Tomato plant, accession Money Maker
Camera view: vertical (180 deg); turntable rotation: 180 degrees
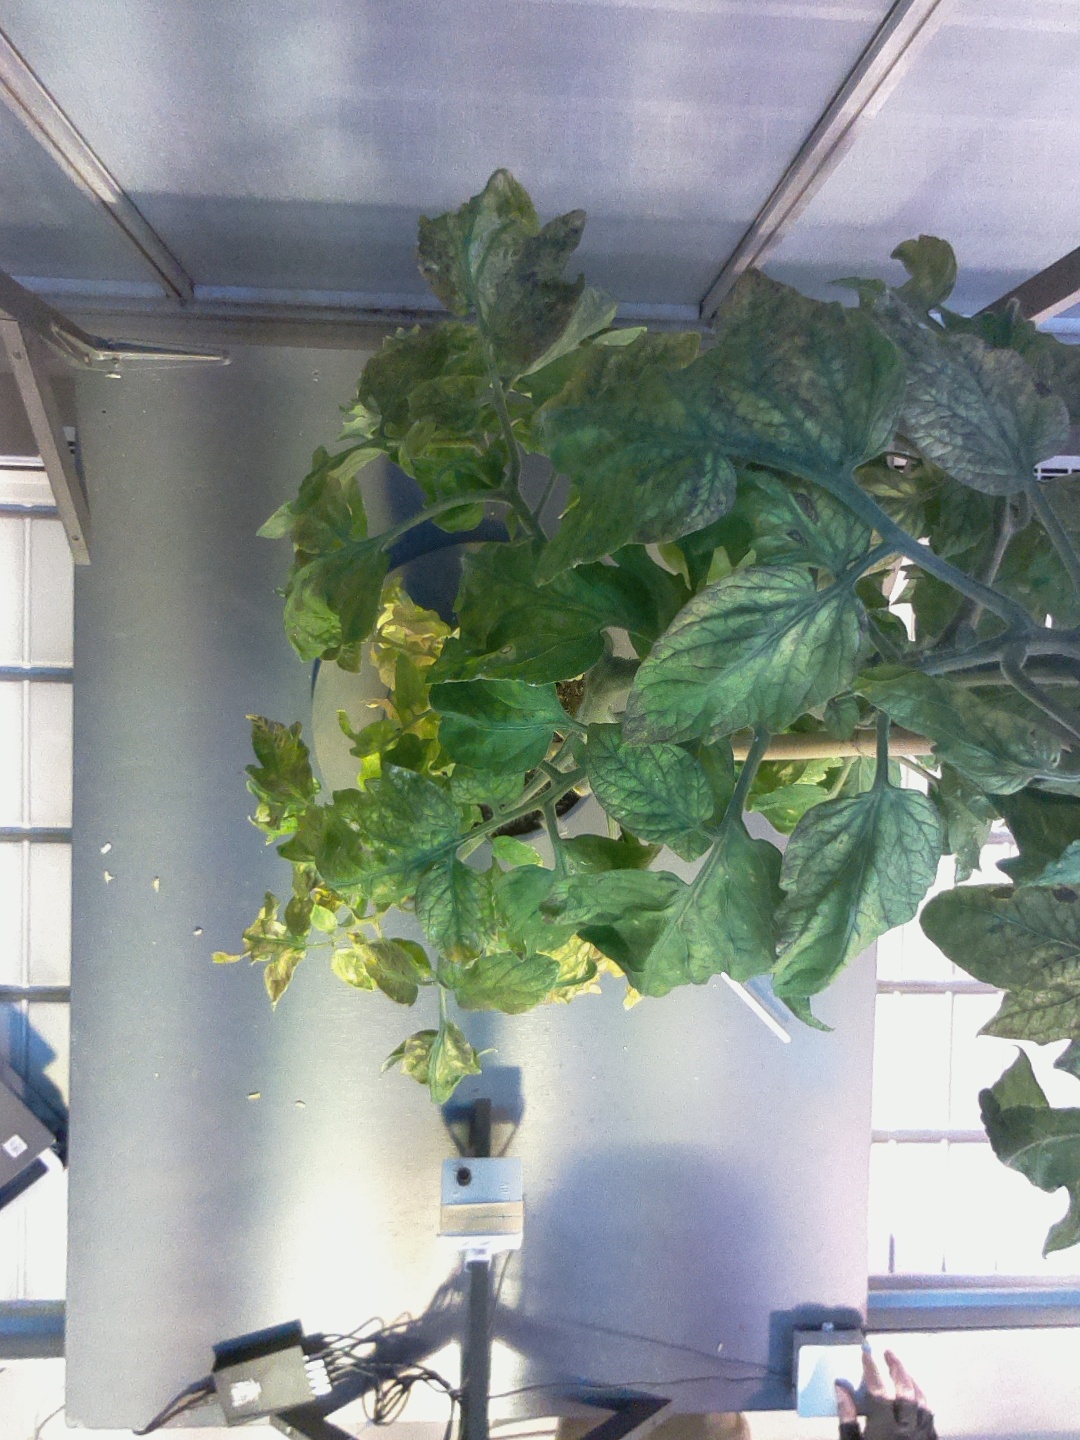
BBCH growth stage 82: 20%-30% of fruits show typical fully ripe color